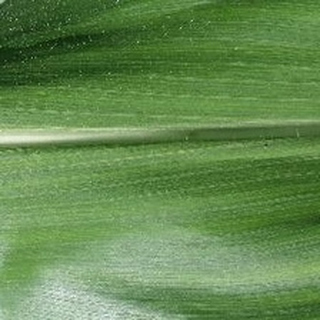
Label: healthy_corn